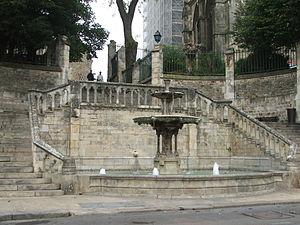
Photographie de la place du Jet d'eau au Mans, au nord de la place des Jacobins, en plein automne.
La place des Jacobins est l'une des plus importantes du Mans, préfecture du département français de la Sarthe. Située en contrebas de la Cathédrale Saint-Julien, elle est limitée à l'est par l'Espace Culturel des Jacobins et au sud par une Cité judiciaire créée à la fin des années 1980. Du couvent des Jacobins, auquel elle doit son nom, il ne reste que les Quinconces. Ce fut probablement le premier lieu habité de la ville, avant même le vieux Mans et le forum romain, actuelle place Saint-Michel.
Cet article recense les œuvres d'art dans l'espace public du Mans, en France.
Le Mans est une commune faisant partie des grandes villes du Grand Ouest français, située dans la région des Pays de la Loire et le département de la Sarthe dont elle est la préfecture.